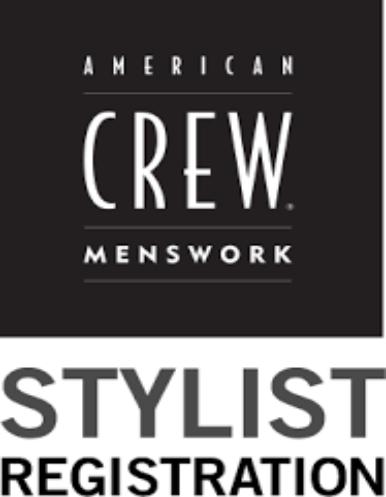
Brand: American Crew
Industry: Necessities